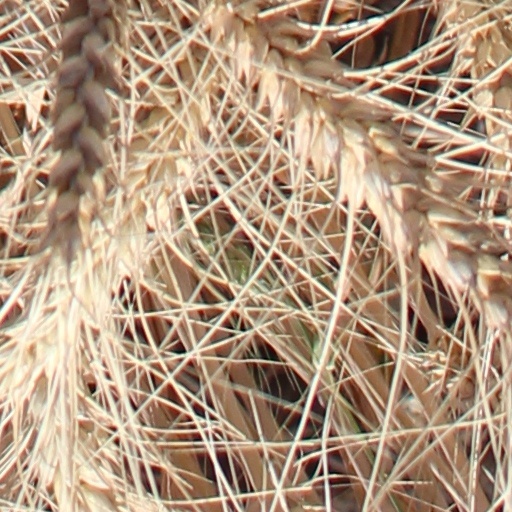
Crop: wheat